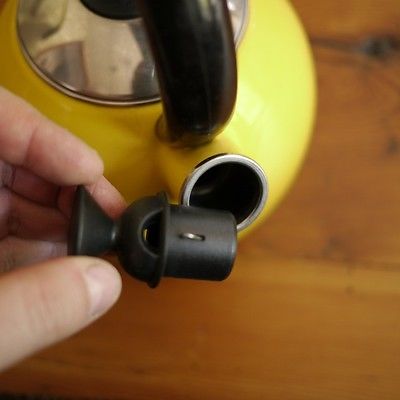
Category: kettle